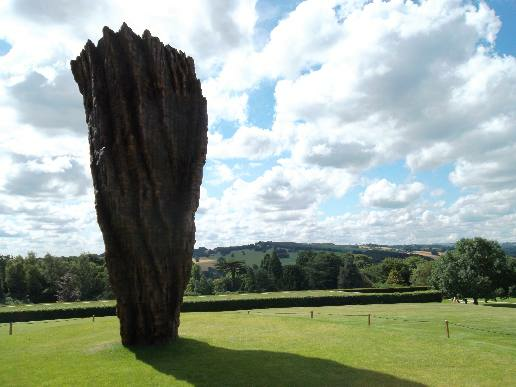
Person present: No